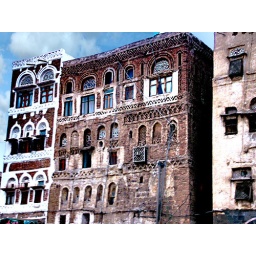
this was also taken while i was in the car leaving Yemen ! thats y its not too clear !:&amp;lt;